Guillermo Pérez de Arce

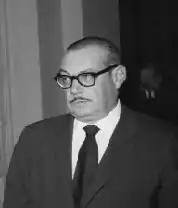

Guillermo Pérez de Arce Plummer (3 October 1906 – 10 June 1994) was a Chilean politician and entrepreneur who served as President of the Senate of Chile.